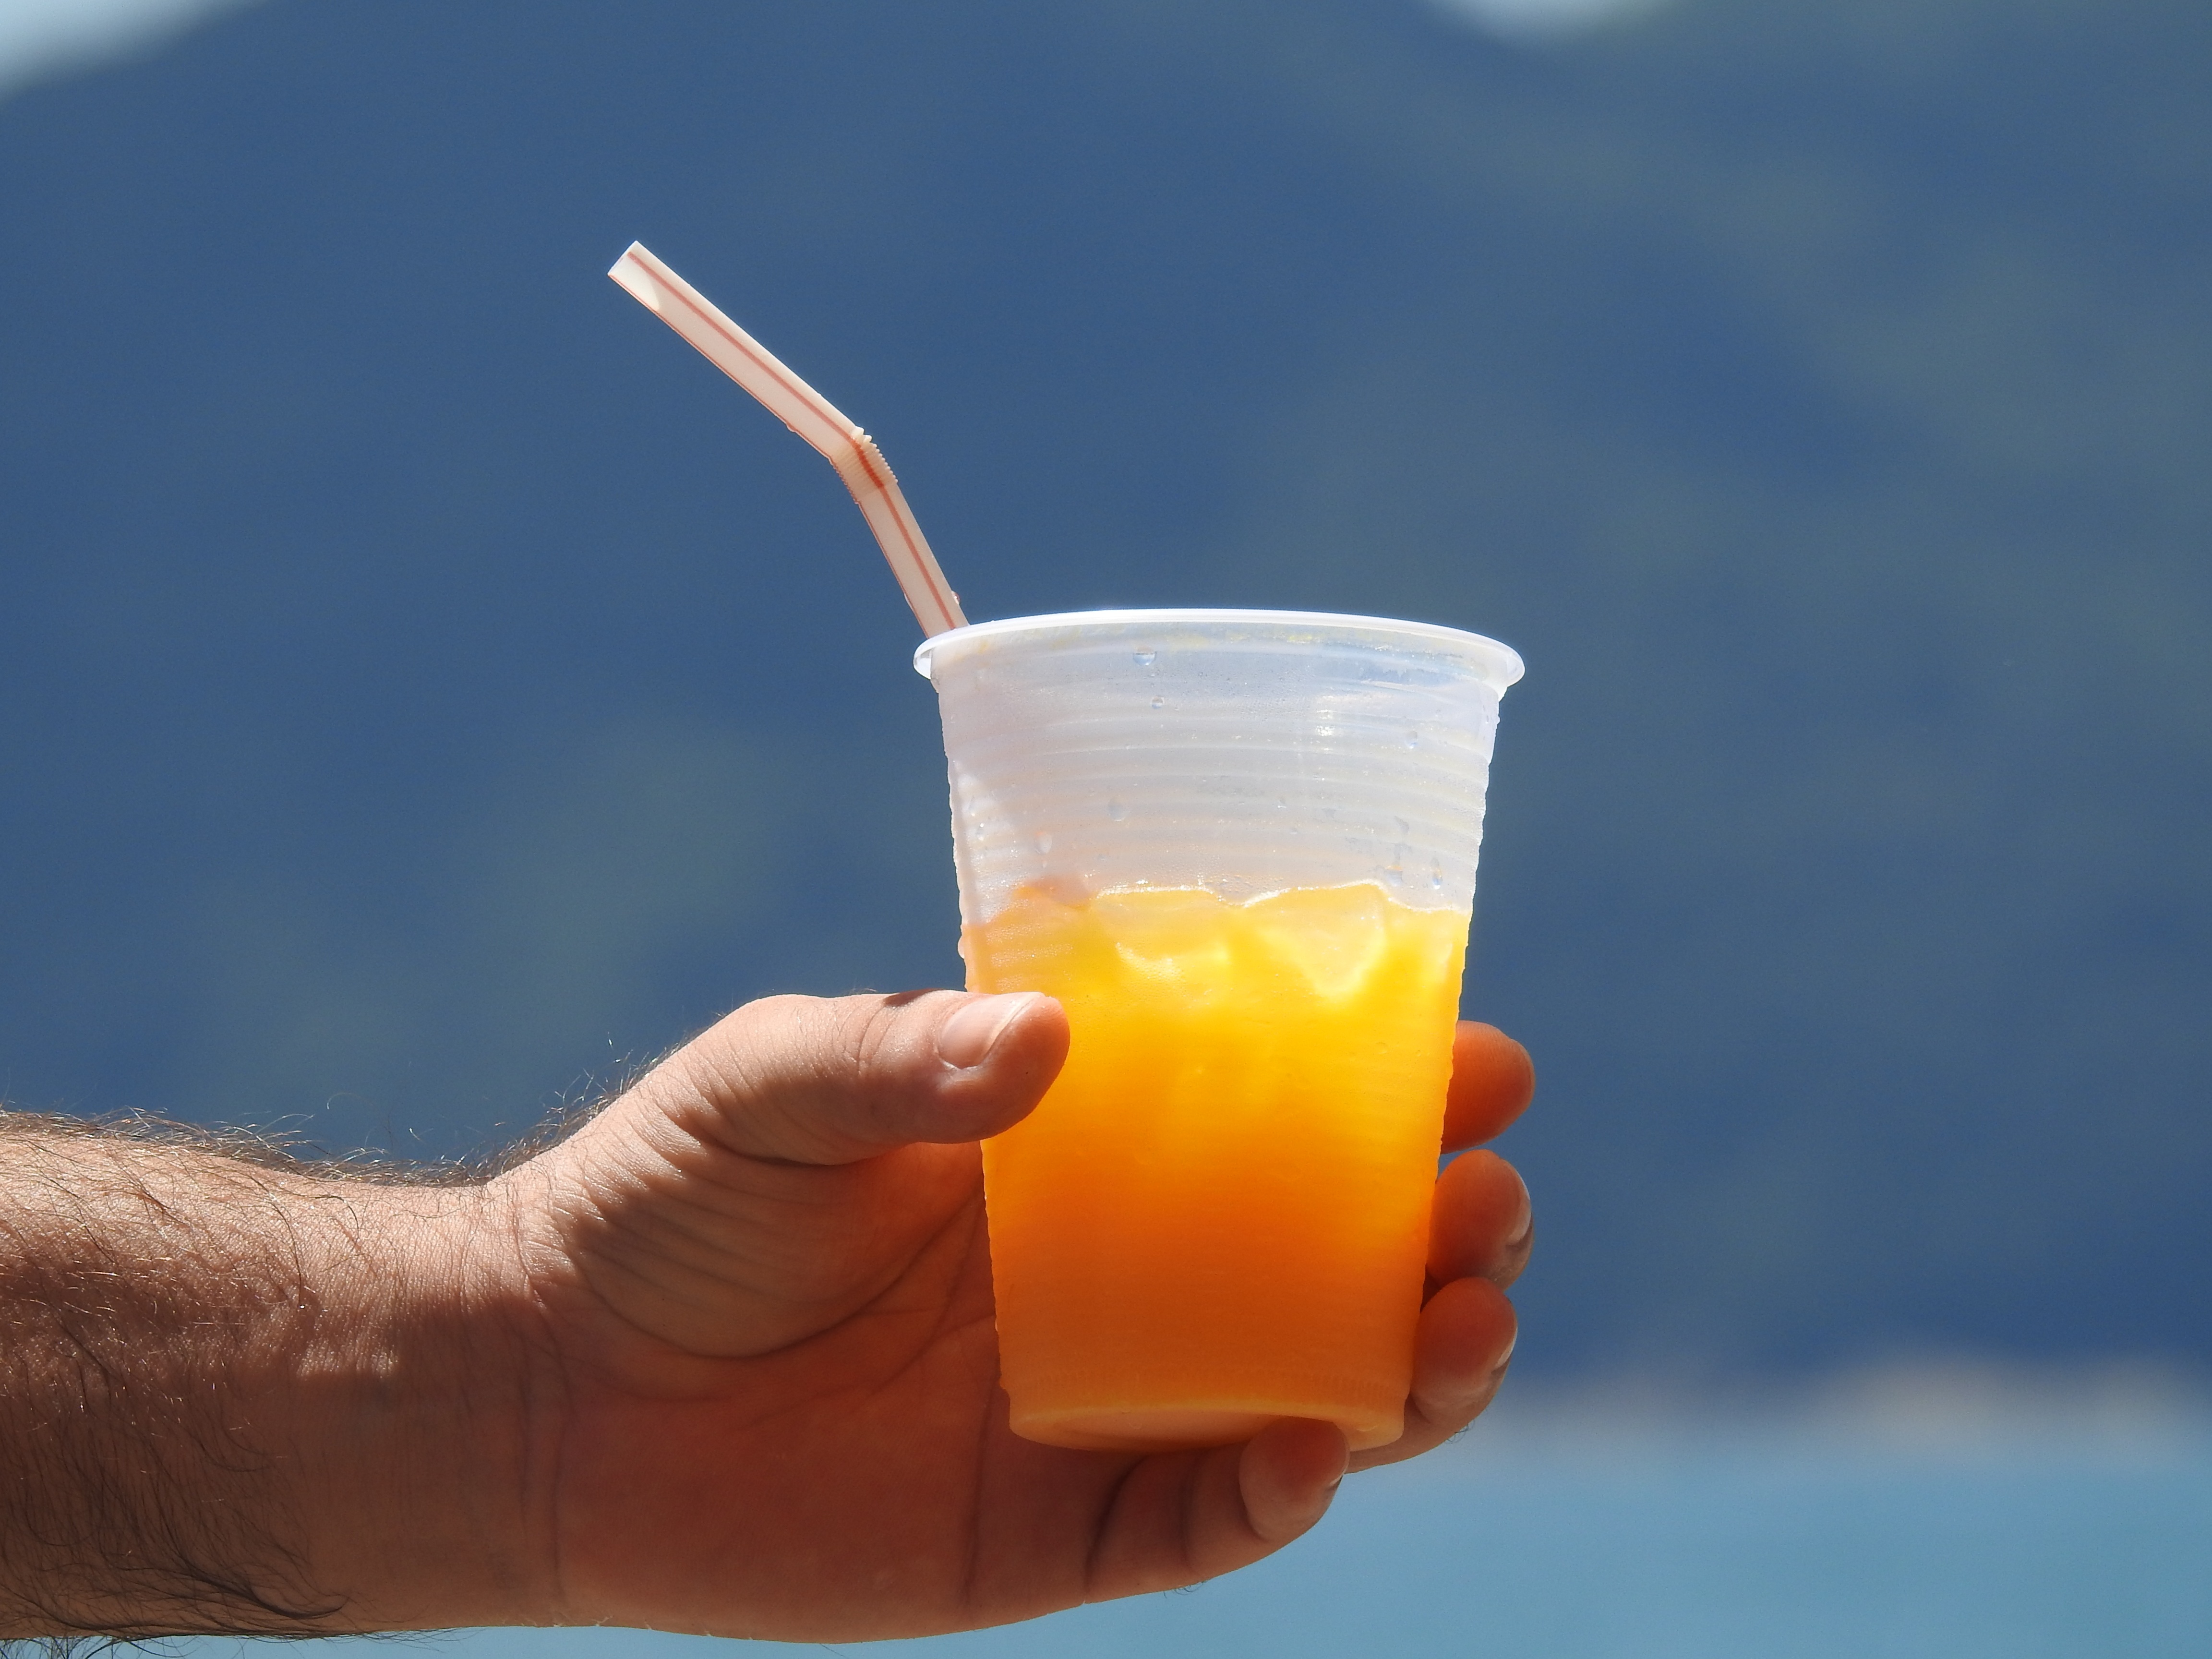
beach, sand, summer, ice, food, produce, drink, breakfast, heat, cocktail, juice, holidays, straw, sol, beira mar, flavor, refresh